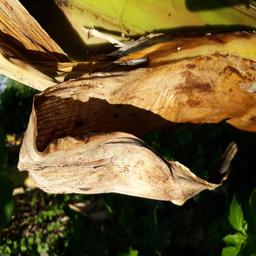
Label: PSEUDOSTEM WEEVIL